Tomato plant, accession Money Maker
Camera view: tilt-top (135 deg); turntable rotation: 90 degrees
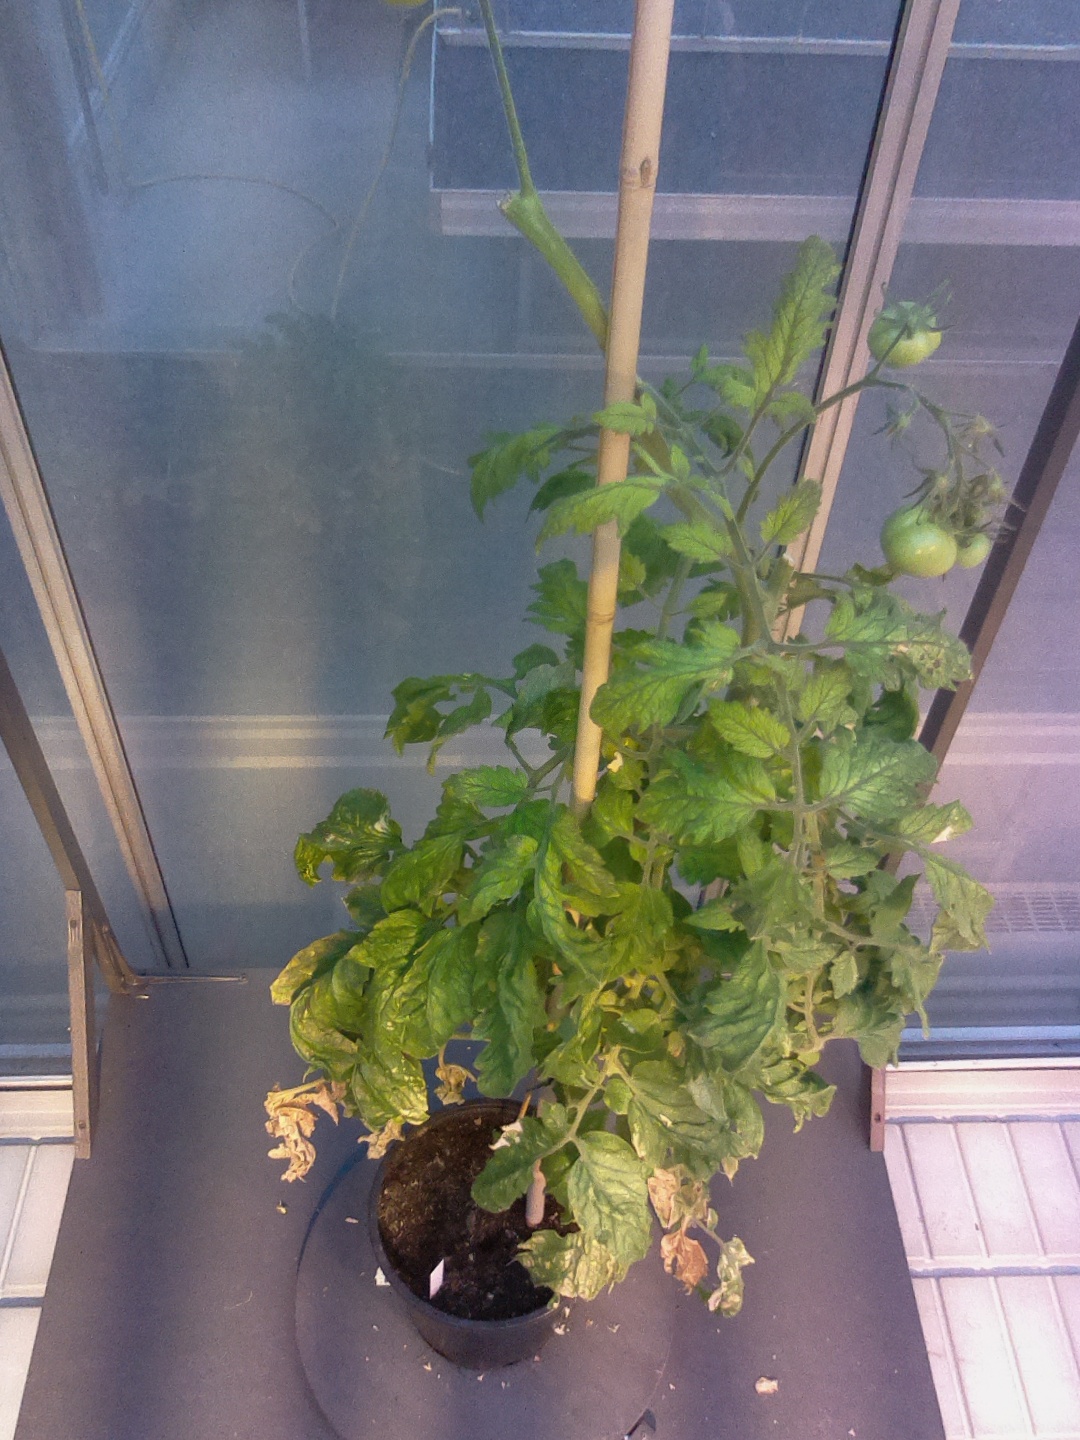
BBCH growth stage 79: 90% -100% of final fruit size